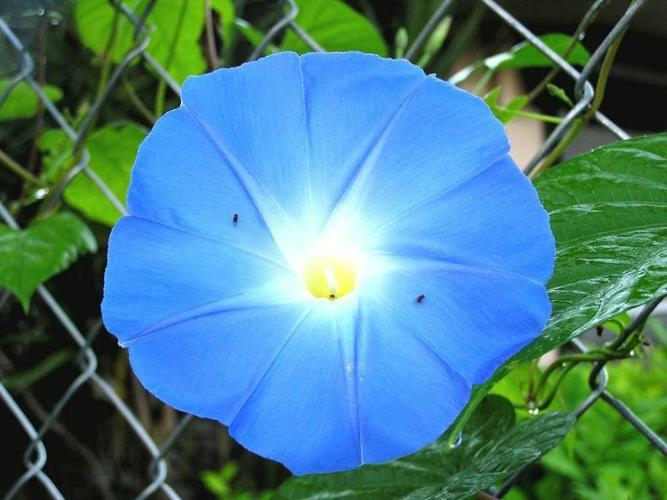
Flower: morning glory